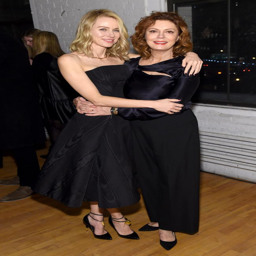
actors the runway for the collection during